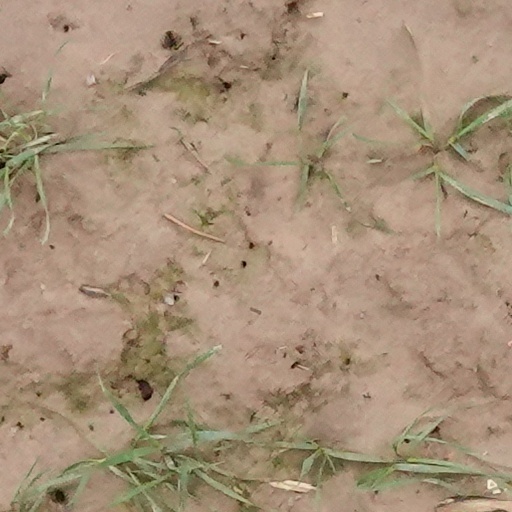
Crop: wheat